Simchat Beit HaShoeivah

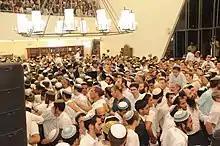
Mercaz HaRav, 2017

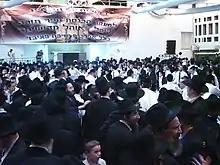
The Ponevezh Simchas Beis HaShoeiva on October 9, 2006

Simchat Beit Hashoevah or Simchas Beis Hashoeiva is a special celebration held by Jews during the intermediate days of Sukkot.